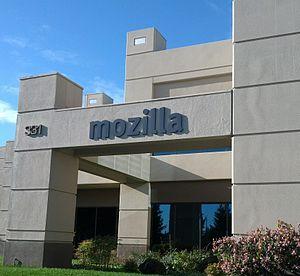
La Mozilla Corporation, qui existe depuis le 3 août 2005, est la filiale de la Fondation Mozilla qui s'occupe du développement et du marketing du navigateur Mozilla Firefox. Mozilla Corporation est une filiale appartenant entièrement à la Fondation Mozilla. Contrairement à la fondation à but non lucratif, les revenus de la Corporation sont imposables. La totalité des profits retourne à la fondation. La quasi-totalité des employés de Mozilla sont payés par la Corporation. En août 2017, Mozilla a environ 1 200 employés.